Rochester Castle

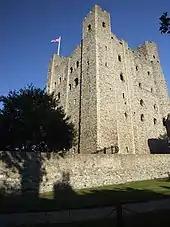
Chroniclers record that in 1215 the rebels garrisoned Rochester Castle with between 95 and 140 knights, supported by bowmen and sergeants, amongst others.

In 1127 King Henry I granted Rochester Castle to the Archbishop of Canterbury, William de Corbeil, and his successors in perpetuity. He was given permission to build "a fortification or tower within the castle and keep and hold it forever". Corbeil is responsible for building the great tower or keep that still stands today, albeit in an altered state. The 12th century saw many castles in England rebuilt in stone, an advancement in sophistication of design and technology. Rochester had already been given a stone curtain wall by Bishop Gundulf, and the keep dates from this period. It visually dominated the rest of the castle, towering above its outer walls, and acted as a residence containing the castle's best accommodation. A sturdy fortification, it could also serve as a stronghold in the event of military action. Such was the importance of the keep as a symbol of Rochester it was depicted on the town's seal in the 13th century.